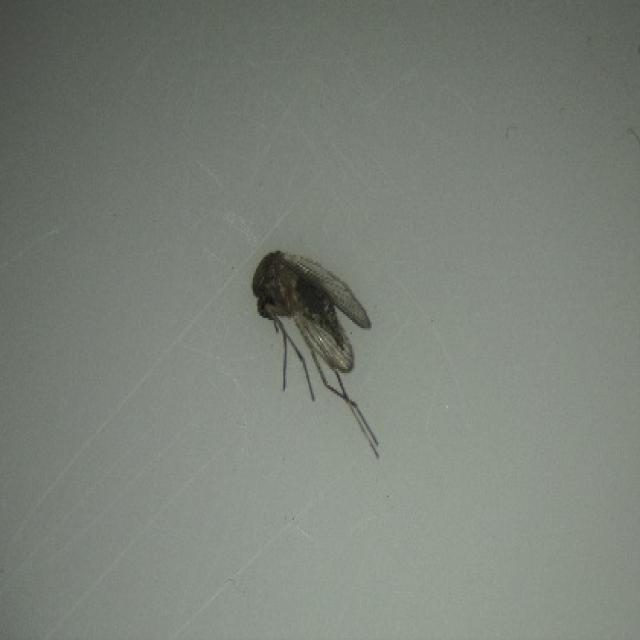
Species: culex_tritaeniorhynchus